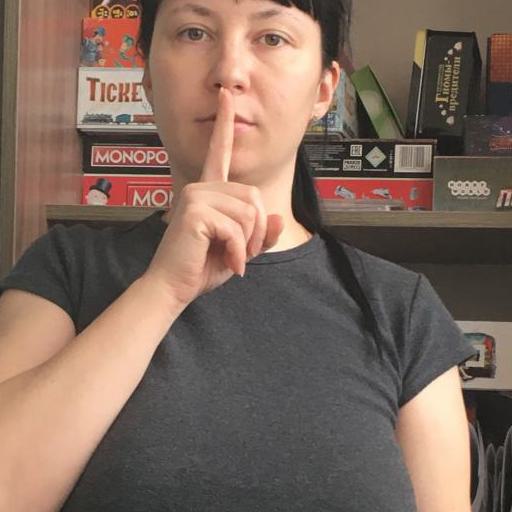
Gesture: mute